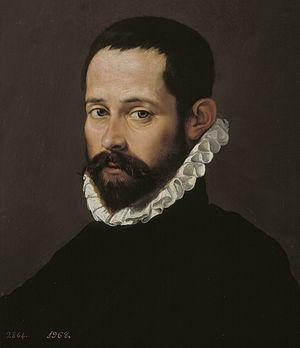
"Diego Hurtado de Mendoza y Pacheco, né à Grenade en 1503 et mort à Madrid le 14 août 1575, est un poète et diplomate espagnol, ambassadeur d'Espagne en Italie. Depuis le XVIIᵉ siècle, certaines thèses le présentent comme l'auteur du Lazarillo de Tormes, qui semblent confirmées par la découverte en 2010 d'un manuscrit autographe de Hurtado de Mendoza qui mentionne des ""corrections effectuées"" pour l'impression de l’œuvre.